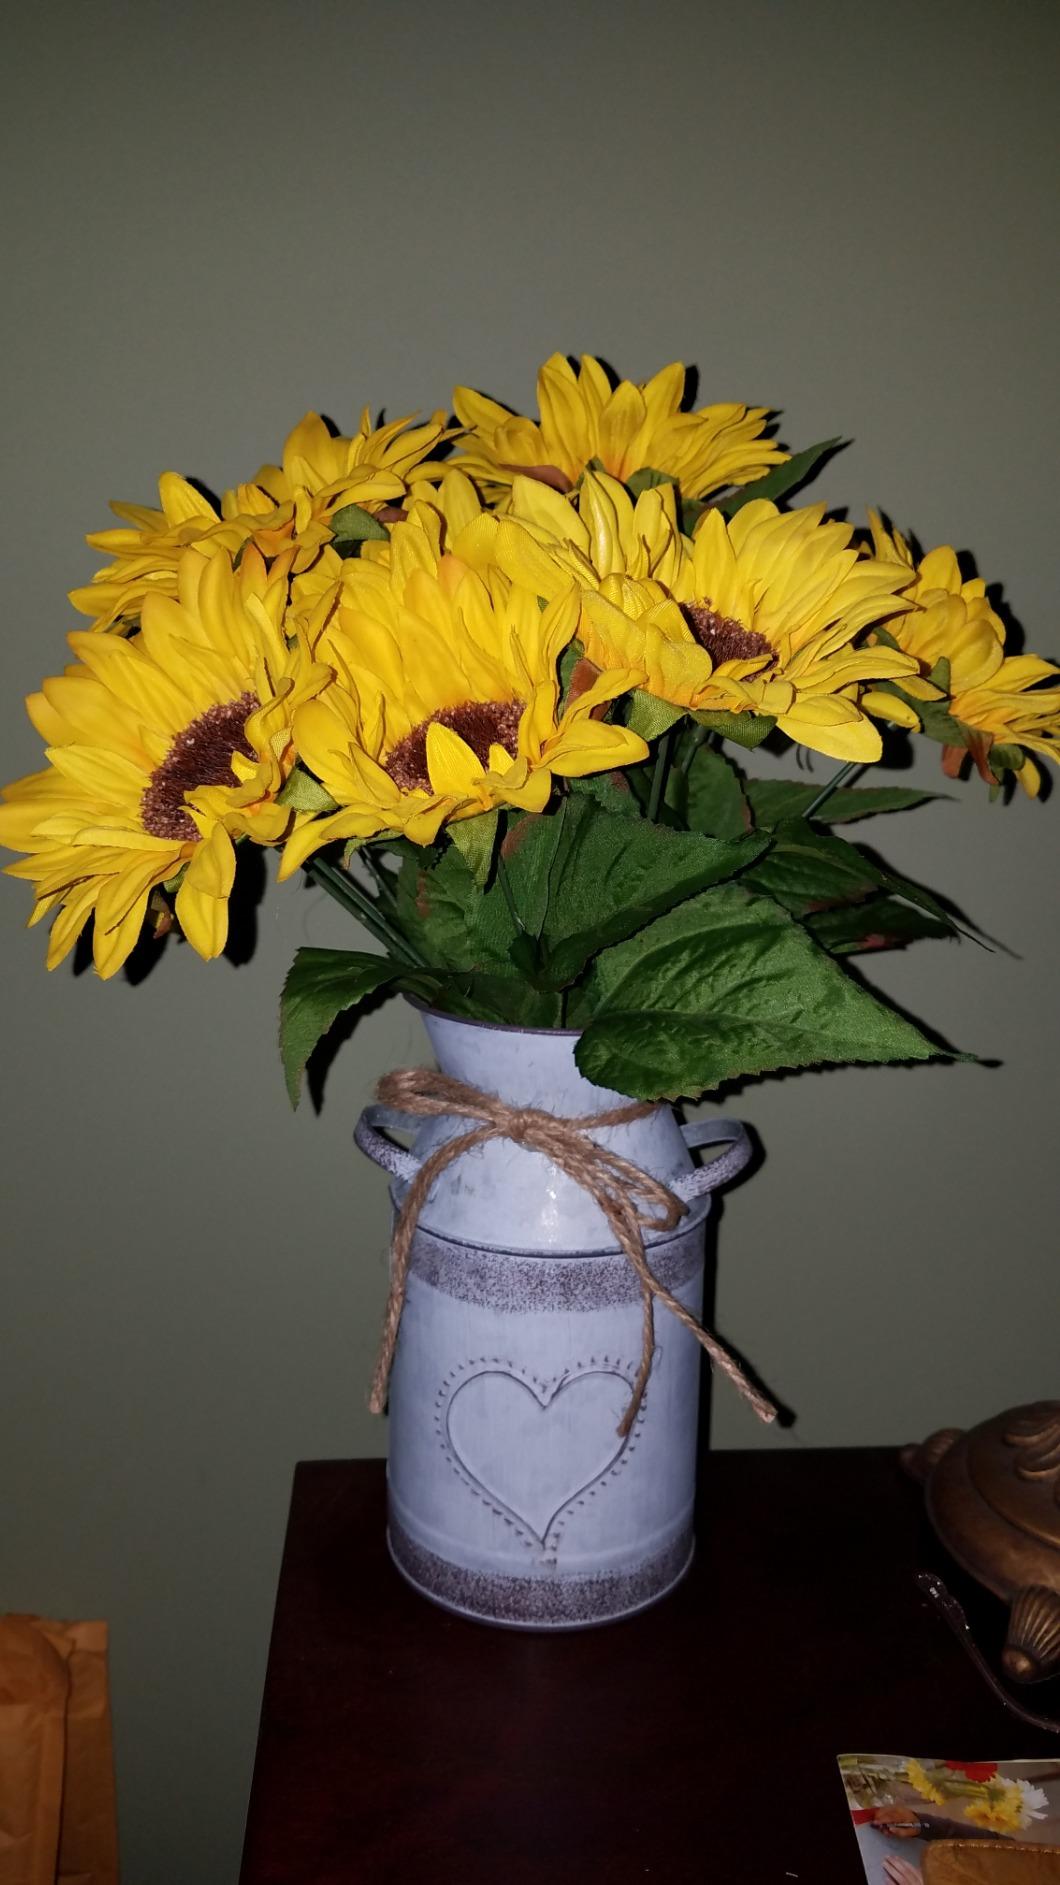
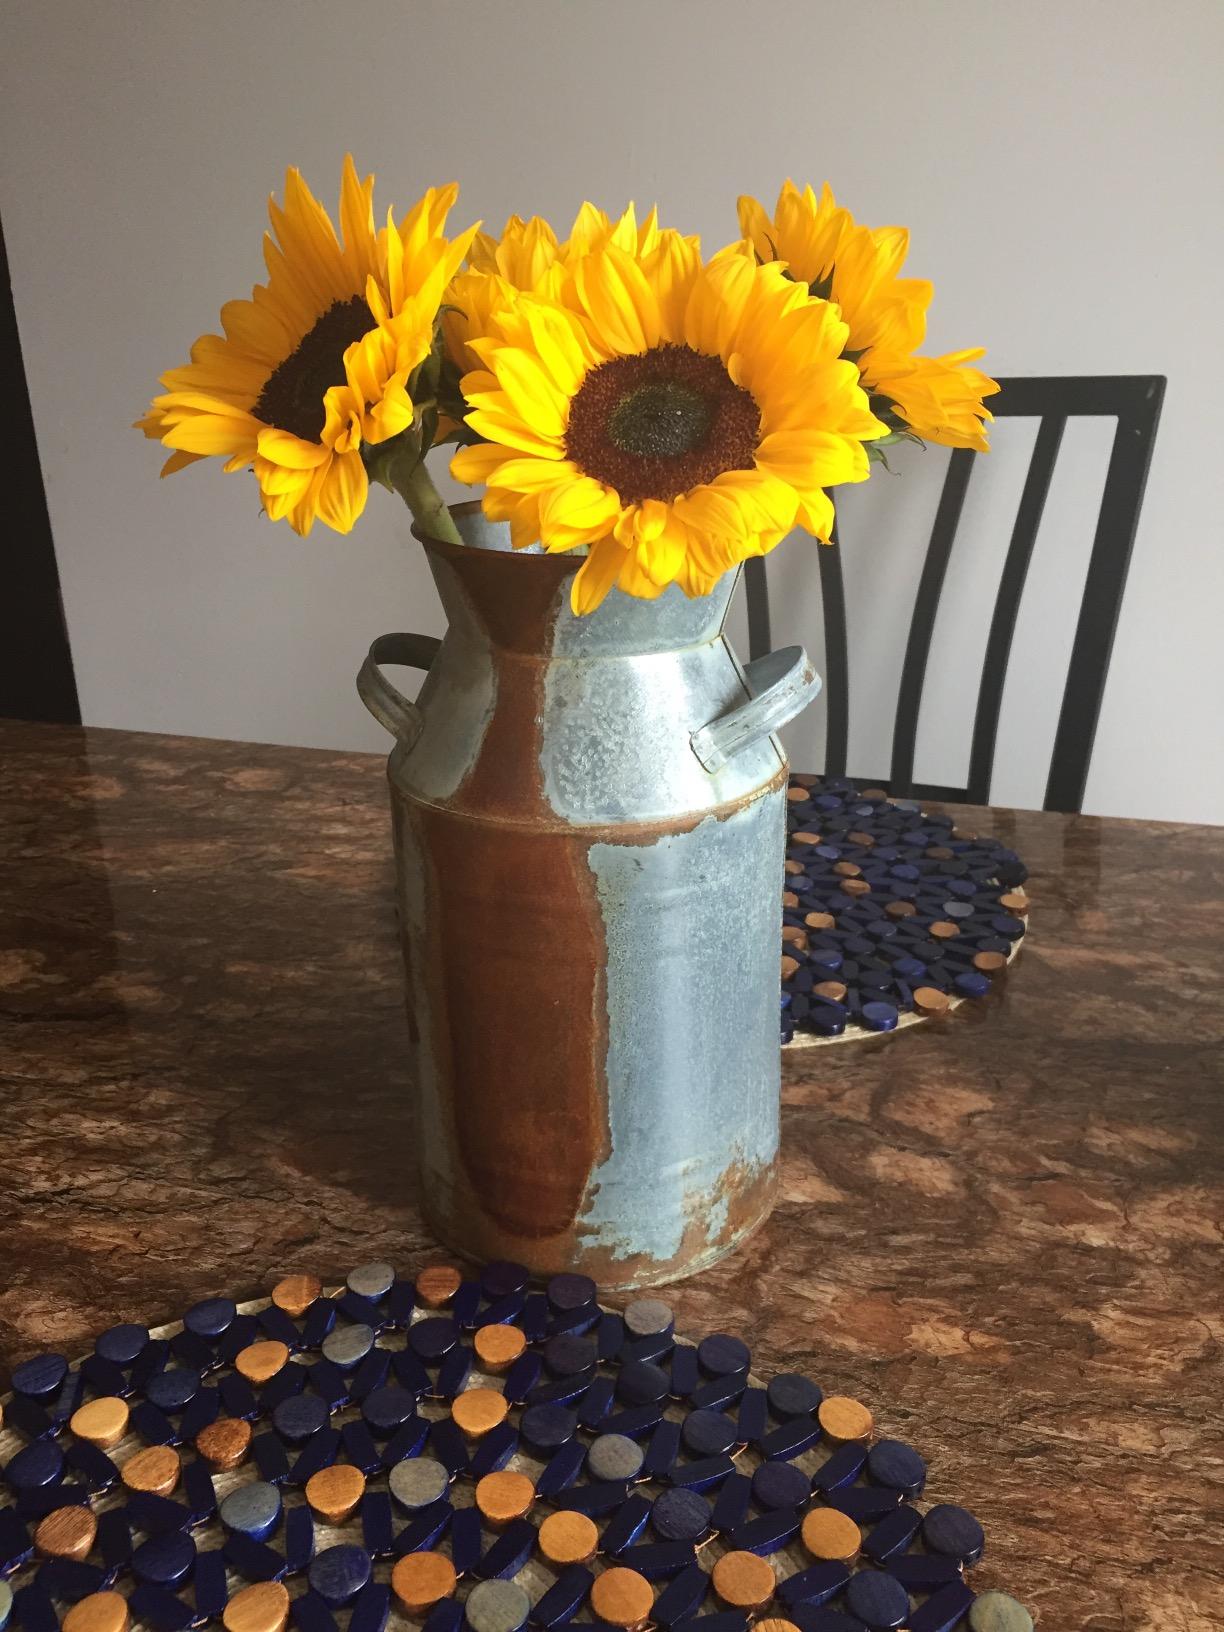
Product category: vase
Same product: no